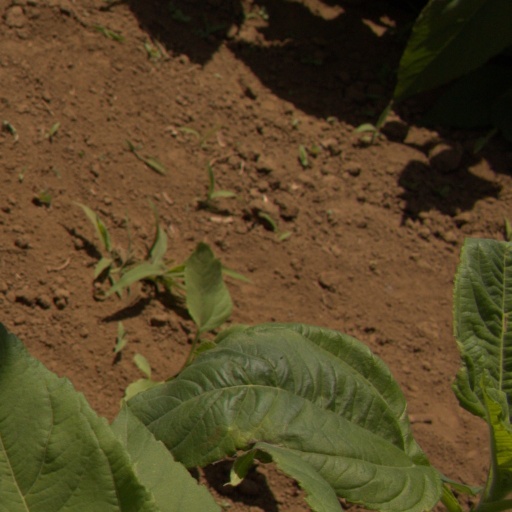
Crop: Jerusalem artichoke